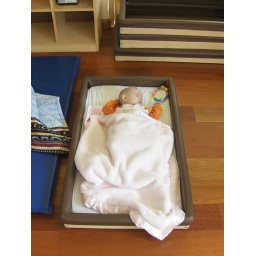
My first day at day care sleeping in the big girl bed